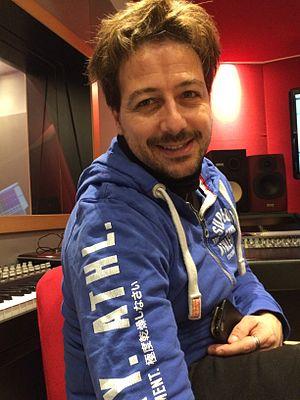
Simone Tomassini est un chanteur italien né dans la province de Côme le 11 mai 1974.